Ese Kapi Mosque

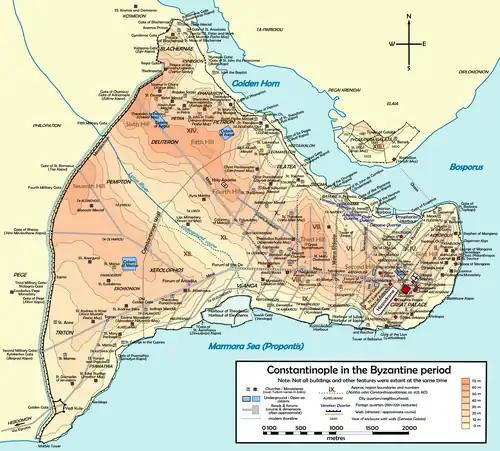
Map of Byzantine Constantinople. The Ese Kapı Mescidi is located at the corner between the Walls of Constantine and the southern branch of the "Mese", in the southwestern part of the city

Ese Kapi Mosque (where "mescit" is the Turkish word for a small mosque), also "Isa Kapi Mosque", meaning in English "Mosque of the Gate of Jesus", is an Ottoman mosque in Istanbul, Turkey. The building was originally a Byzantine Eastern Orthodox church of unknown dedication.